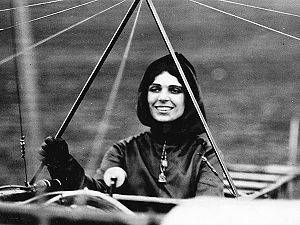
Harriet Quimby
Harriet Quimby var den første kvindelige pilot, der krydsede Den Engelske Kanal. I 1911 blev hun den første kvinde i USA, der tog et flyvecertifikat, og under et år senere krydsede hun som den første kvinde Den engelske Kanal i fly. Efter tre måneder, den 1. juli 1912, lavede Harriet sin sidste flyvning på Harvard-Boston Aviation Meet, hvor hun mødtes med en tragisk ulykke. Hun fløj i Bleriot med William Willard, da pludselig flyet gik ind i et næse dykke. Willard blev kastet fra sit sæde, hvorefter flyet vendte sig om og kastede Harriet ud. Både Quimby og Willard faldt og døde i Dorchester Harbor. Ironisk nok landede flyet med lidt skade.